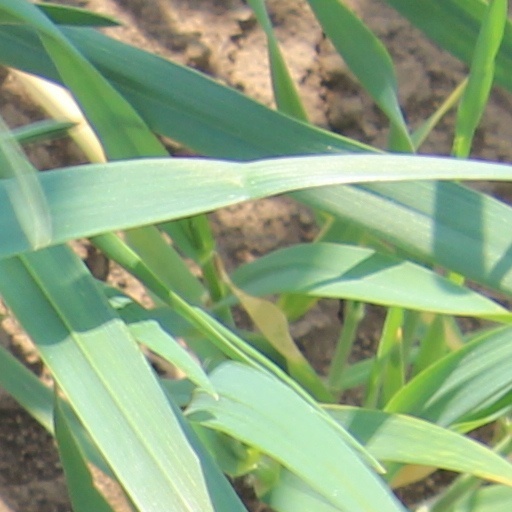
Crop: wheat